Declan Donnelly

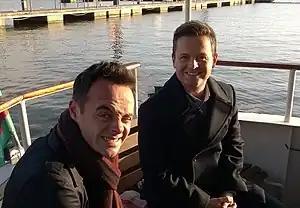

After a short tenure in music, Donnelly and McPartlin furthered their careers in television by becoming the presenting duo Ant & Dec. Having already fronted Children's TV show 'The Ant and Dec show' on BBC1, which ran for 2 series, followed by a stint on Channel 4 with the edgier 'Ant & Dec Unzipped', The pair continued to work in children's television, fronting ITV's Saturday morning children's programme "SMTV Live". After leaving the programme in 2001, the pair branched out to front other shows, including game shows – "Friends Like These", "PokerFace" and "Push the Button" – talent shows – "Pop Idol", and "Britain's Got Talent" – and entertainment programmes – "I'm a Celebrity...Get Me Out of Here!", and "Ant & Dec's Saturday Night Takeaway". The pair continued to maintain acting careers, starring in a tribute to "The Likely Lads" in 2002, in the form of a remake of an episode from the show's sequel "Whatever Happened to the Likely Lads?", entitled "No Hiding Place", and in 2006 film "Alien Autopsy".